Gallipoli campaign

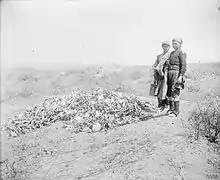
Greek children standing by the bones of soldiers they have collected, who died during the 1915 Gallipoli campaign, on Hill 60, Anzac Cove in 1919

The landing at Suvla Bay took place on the night of 6 August against light opposition; the British commander, Lieutenant General Frederick Stopford, had limited his early objectives and then failed to forcefully push his demands for an advance inland and little more than the beach was seized. The Ottomans were able to occupy the Anafarta Hills, preventing the British from penetrating inland, which contained the landings and reduced the Suvla front to static trench warfare. The offensive was preceded on the evening of 6 August by diversions, at Helles, where the Battle of Krithia Vineyard became another costly stalemate. At Anzac, the diversionary Battle of Lone Pine, led by the Australian 1st Infantry Brigade, captured the main Ottoman trench line and diverted Ottoman forces but the attacks at Chunuk Bair and failed.